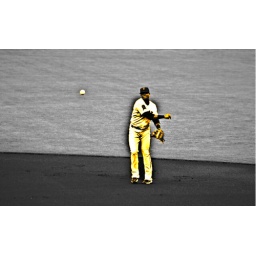
Emmanuel Burriss in sepia with a black and white background